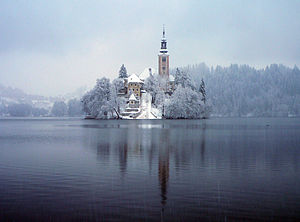
Bled / Turisme
Bled er navnet på en by og kommune med 8.192indbyggere, i den nordvestlige del af Slovenien – få kilometer syd for den østrigske grænse og omkring 50 km nordvest for hovedstaden Ljubljana.